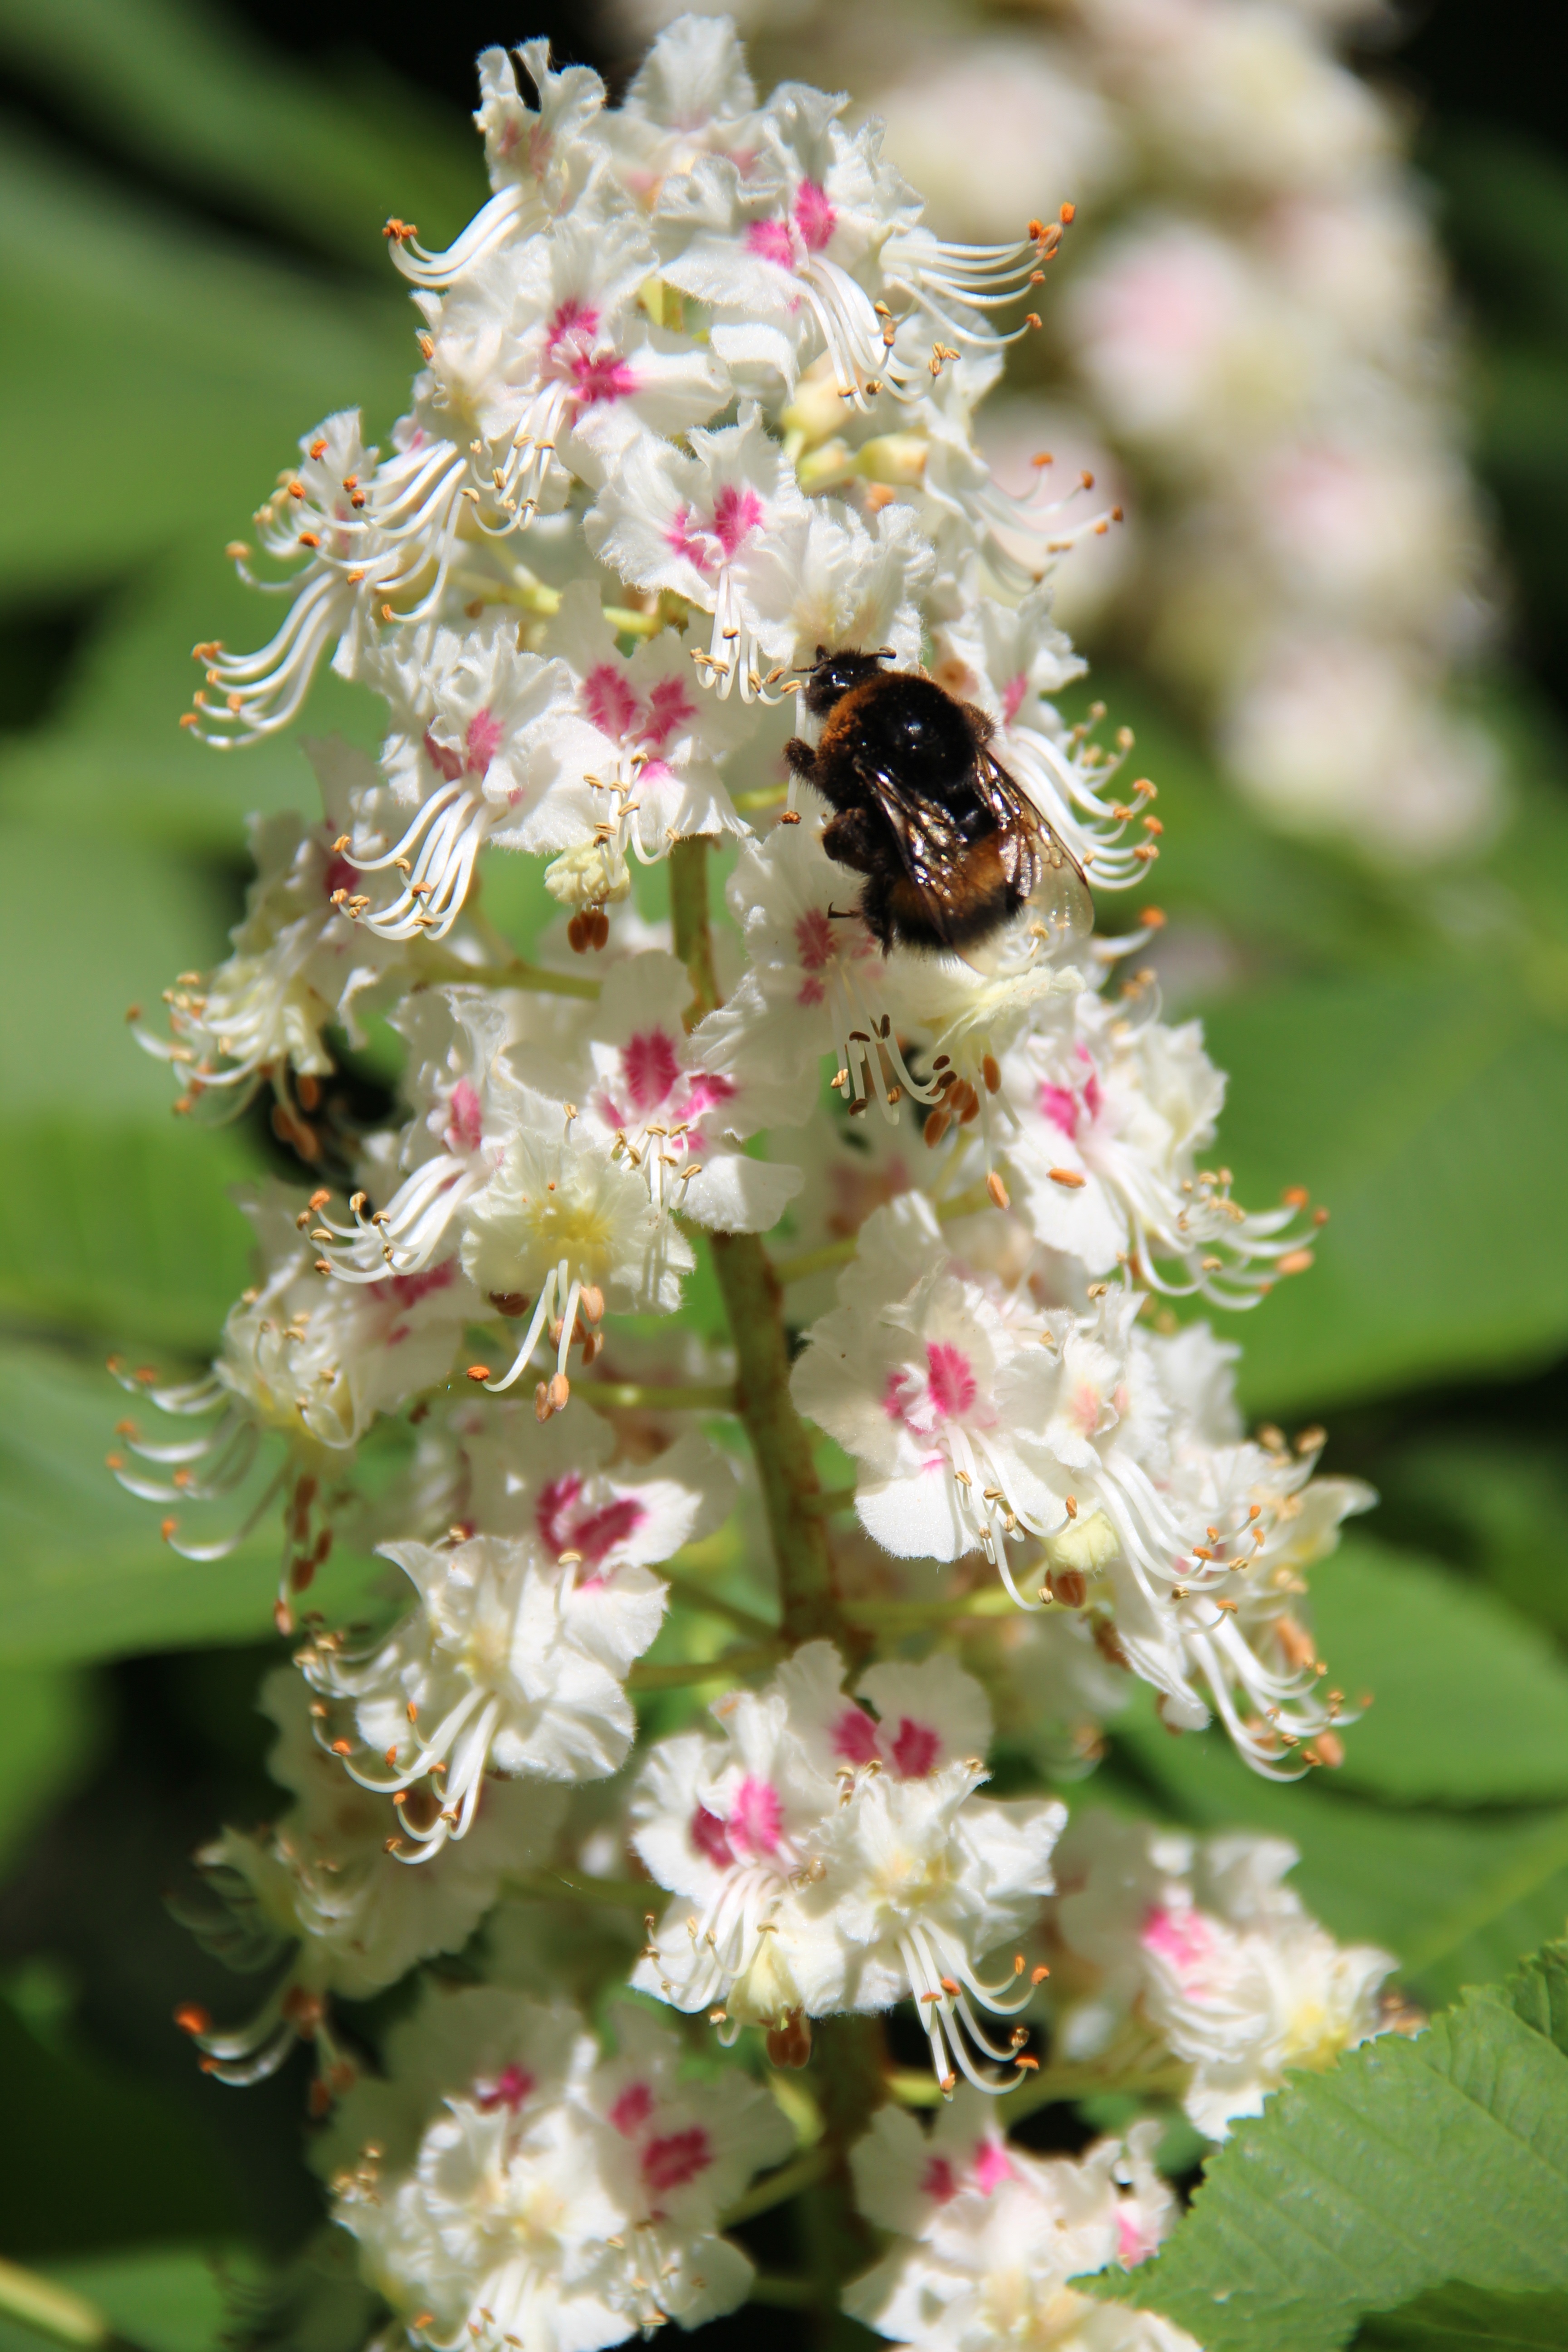
blossom, plant, flower, pollen, insect, botany, flora, fauna, invertebrate, wildflower, bee, bumble bee, bumblebee, nectar, chestnut, macro photography, flowering tree, flowering plant, honey bee, land plant, membrane winged insect